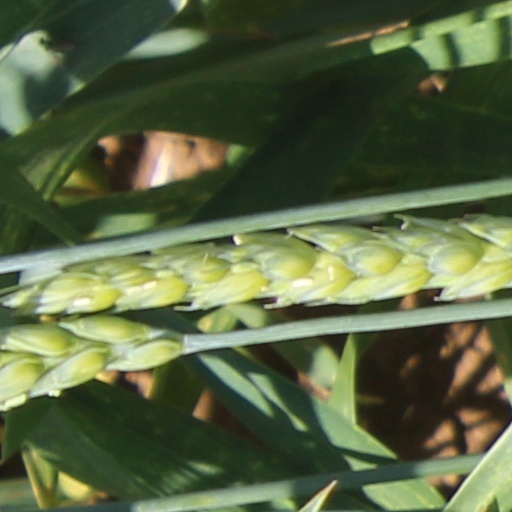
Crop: wheat